Les Charlots

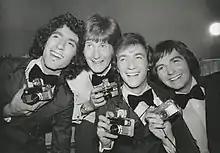
Les Charlots. From left to right: Jean-Guy Fechner, Gérard Filippelli, Jean Sarrus, Gérard Rinaldi

Les Charlots, known as The Crazy Boys in the English-speaking world, was a group of French musicians, singers, comedians and film actors, who were popular in the 1960s, 1970s, and early 1980s.